Wells on Sea railway station

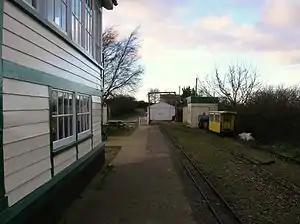
Wells railway station, 2014

Wells on Sea railway station is located in Wells-next-the-Sea, Norfolk on the narrow gauge Wells and Walsingham Light Railway. It was opened in 1982. It is located south of the former level crossing on the A149 Coast Road, close to the former junction with the West Norfolk Junction Railway. The original station, which has been converted to non-rail use, is half a mile closer to the town.